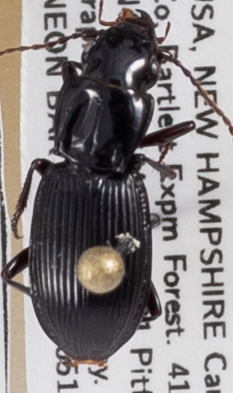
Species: Pterostichus rostratus
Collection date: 2023-05-17
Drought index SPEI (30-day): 1.706
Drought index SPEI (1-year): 0.146
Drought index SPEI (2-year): -0.232